Maserati Ghibli

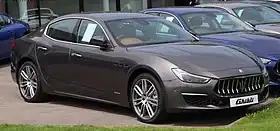
2018 Maserati Ghibli GranLusso

Maserati Ghibli is the name of three different cars produced by Italian automobile manufacturer Maserati: the AM115, a V8 grand tourer from 1967 to 1973; the AM336, a V6 twin-turbocharged coupé from 1992 to 1998; and the M157, an executive saloon from 2013 to 2023.